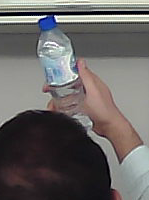
Product: nestle_water